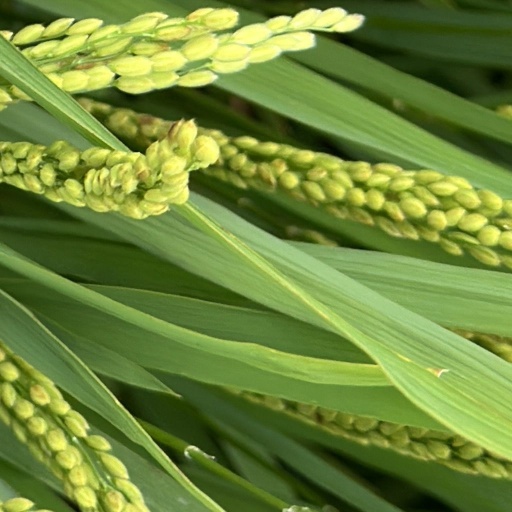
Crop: rice